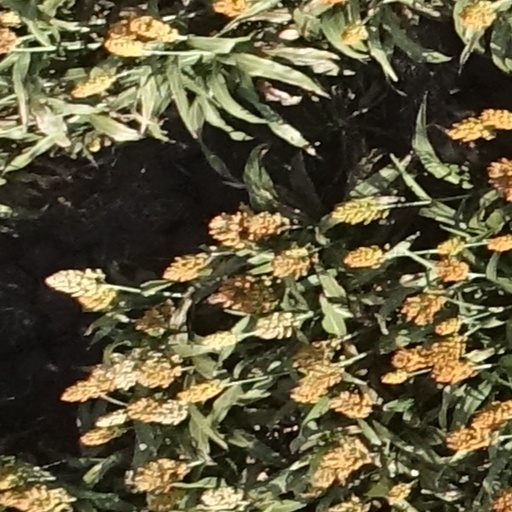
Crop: sorghum